Soukous

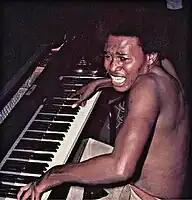
Gaby Lita Bembo playing piano in the 1970s

In Nigeria, soukous became widespread due to the transmission of Zairean music through Radio Brazzaville, where audiences were introduced to material from "Zaire Vol. 6" (Soundpoint SOP 044, 1978). Soukous catalyzed the emergence of a distinct genre of guitar-based Igbo highlife music, exemplified by musicians like Oliver De Coque, the Oriental Brothers International, and their various imitators and followers. The superabundance of Nigerian pressings of Zairean music featured the musicians who influenced this trend, as seen in the case of "Music From Zaire Vol. 6", which showcased artists from Verckys Kiamuangana Mateta's stable like Orchestre Kiam, Orchestre Lipua-Lipua, and the cavacha rhythm. There was a prevalent inclination to exclude the slower "A" sides of various recordings and instead focus on the climactic sebene, the faster and more improvisational second half. This structural paradigm became emblematic of Igbo guitar highlife recordings epitomized by the music style of Oliver De Coque and Oriental Brothers International.